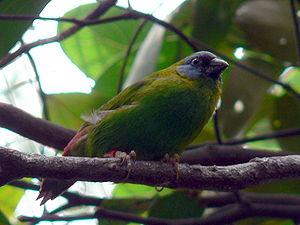
Le Diamant de Kittlitz ou Pape de Kittlitz est une espèce d'oiseaux appartenant à la famille des Estrildidae.
En ornithologie, l'appellation Pape désigne des espèces d'oiseaux de plusieurs genres de l'ordre des Passeriformes. La plupart d'entre eux sont aussi appelés passerins ou diamants.